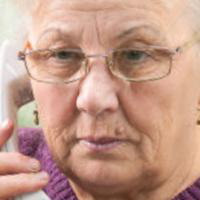
Age group: age 80 +